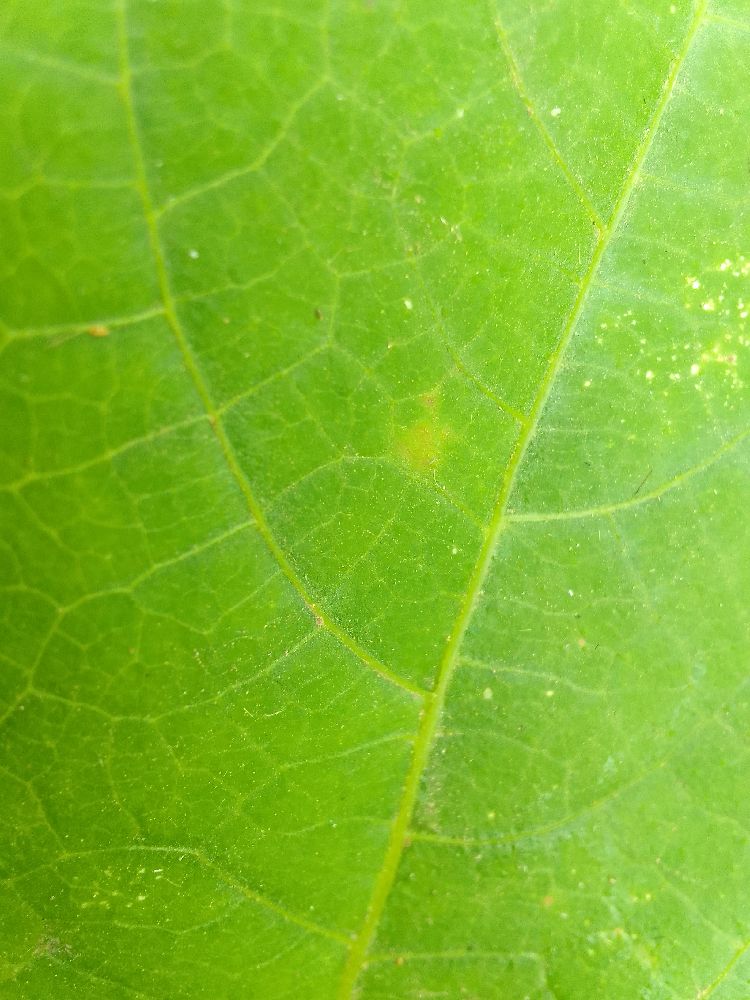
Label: healthy